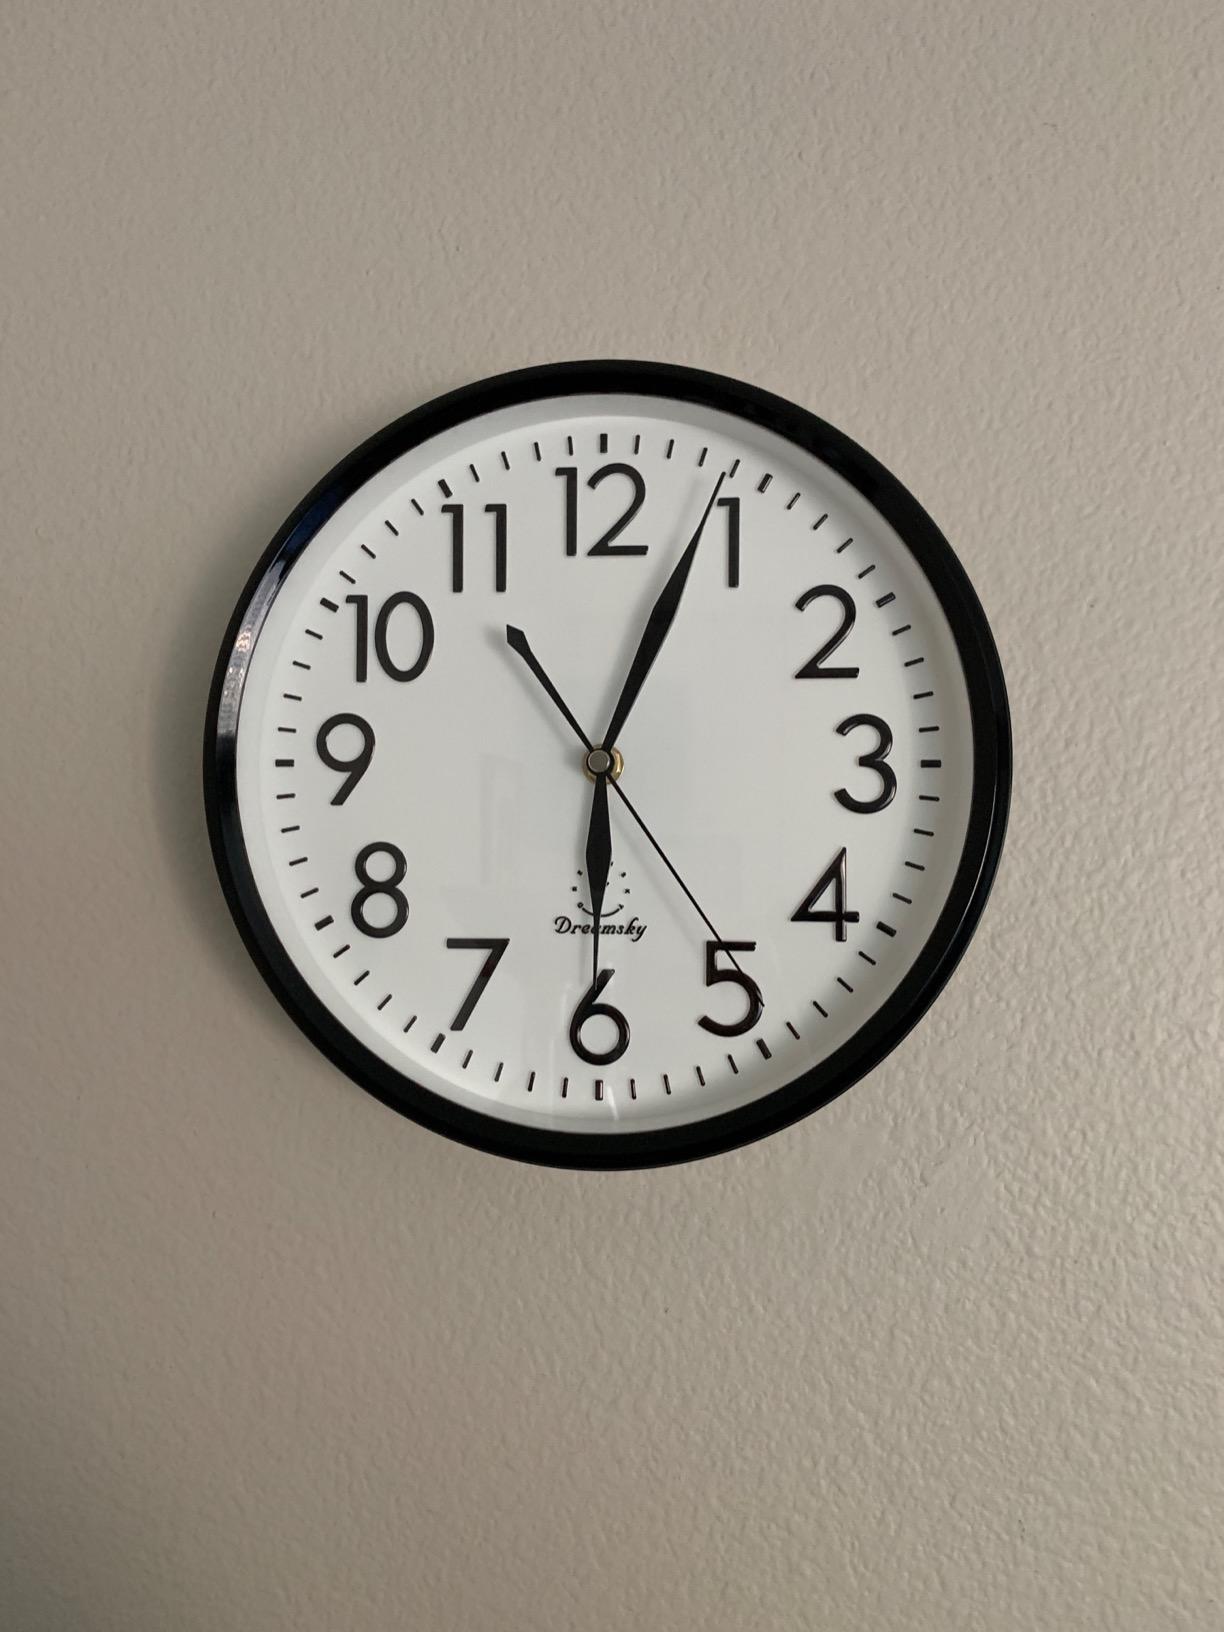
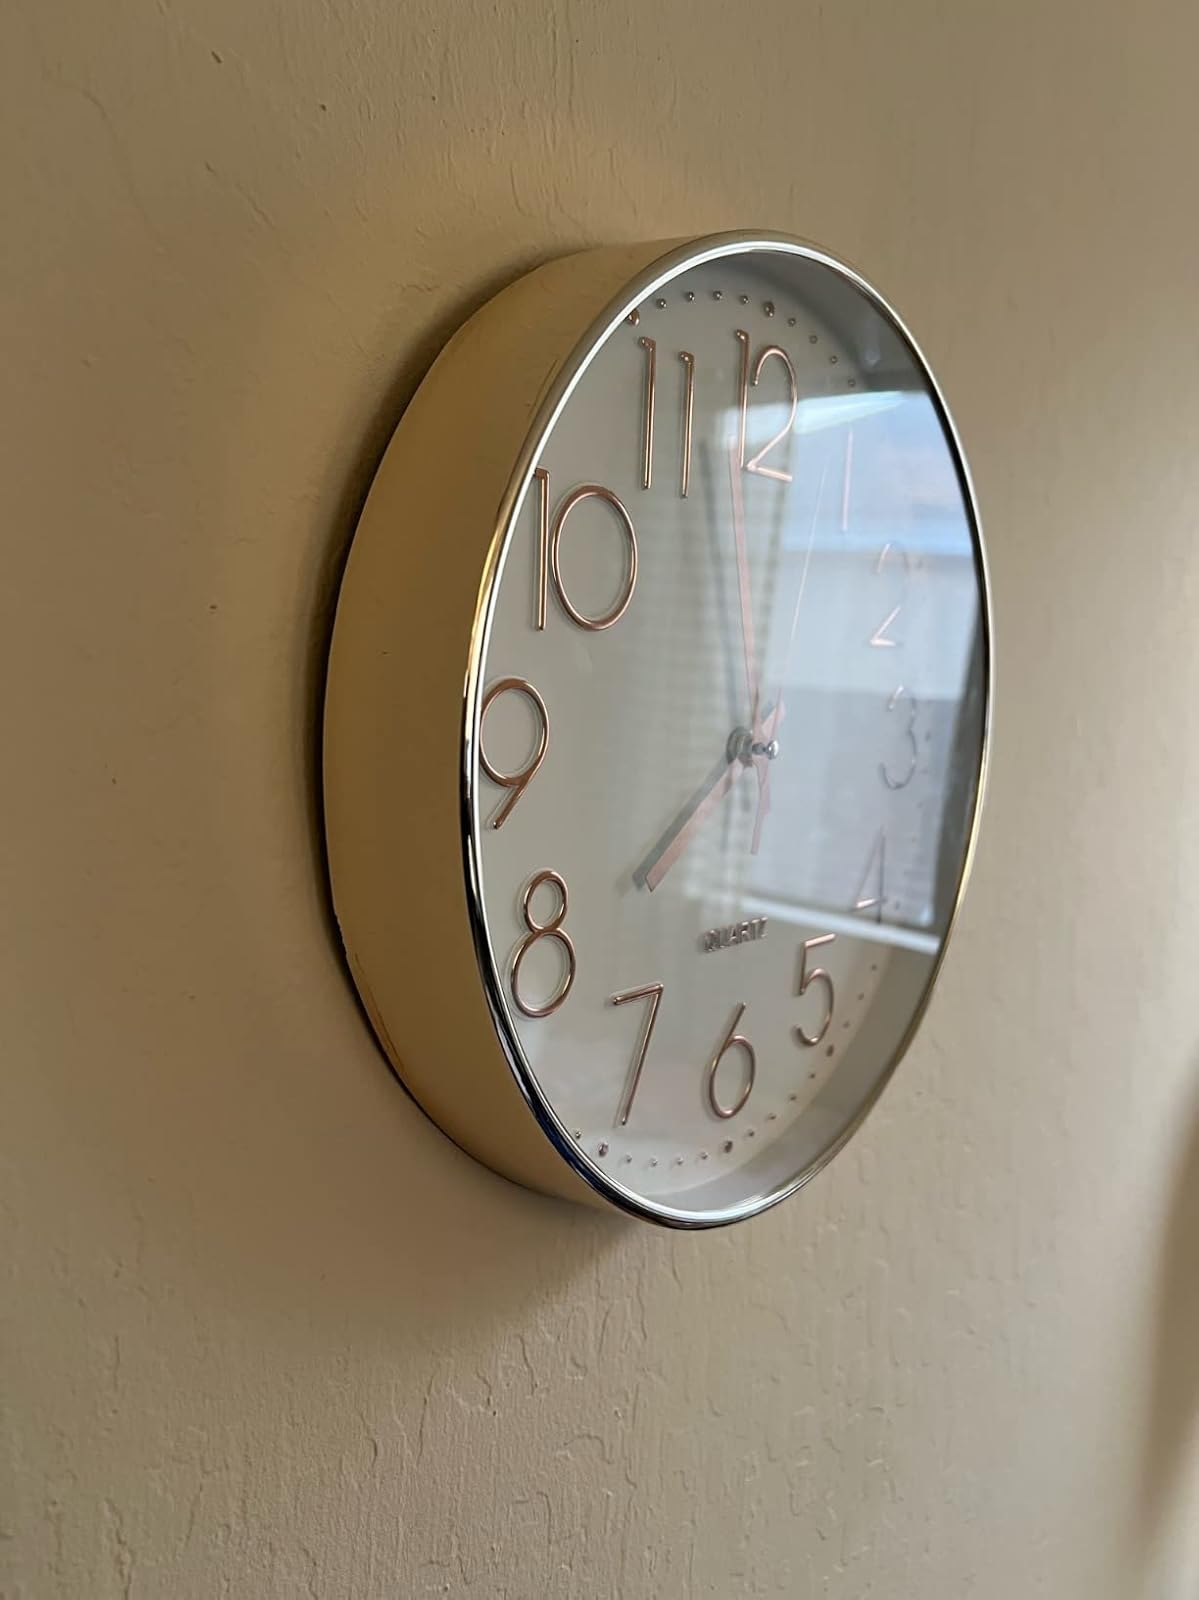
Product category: clock
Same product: no